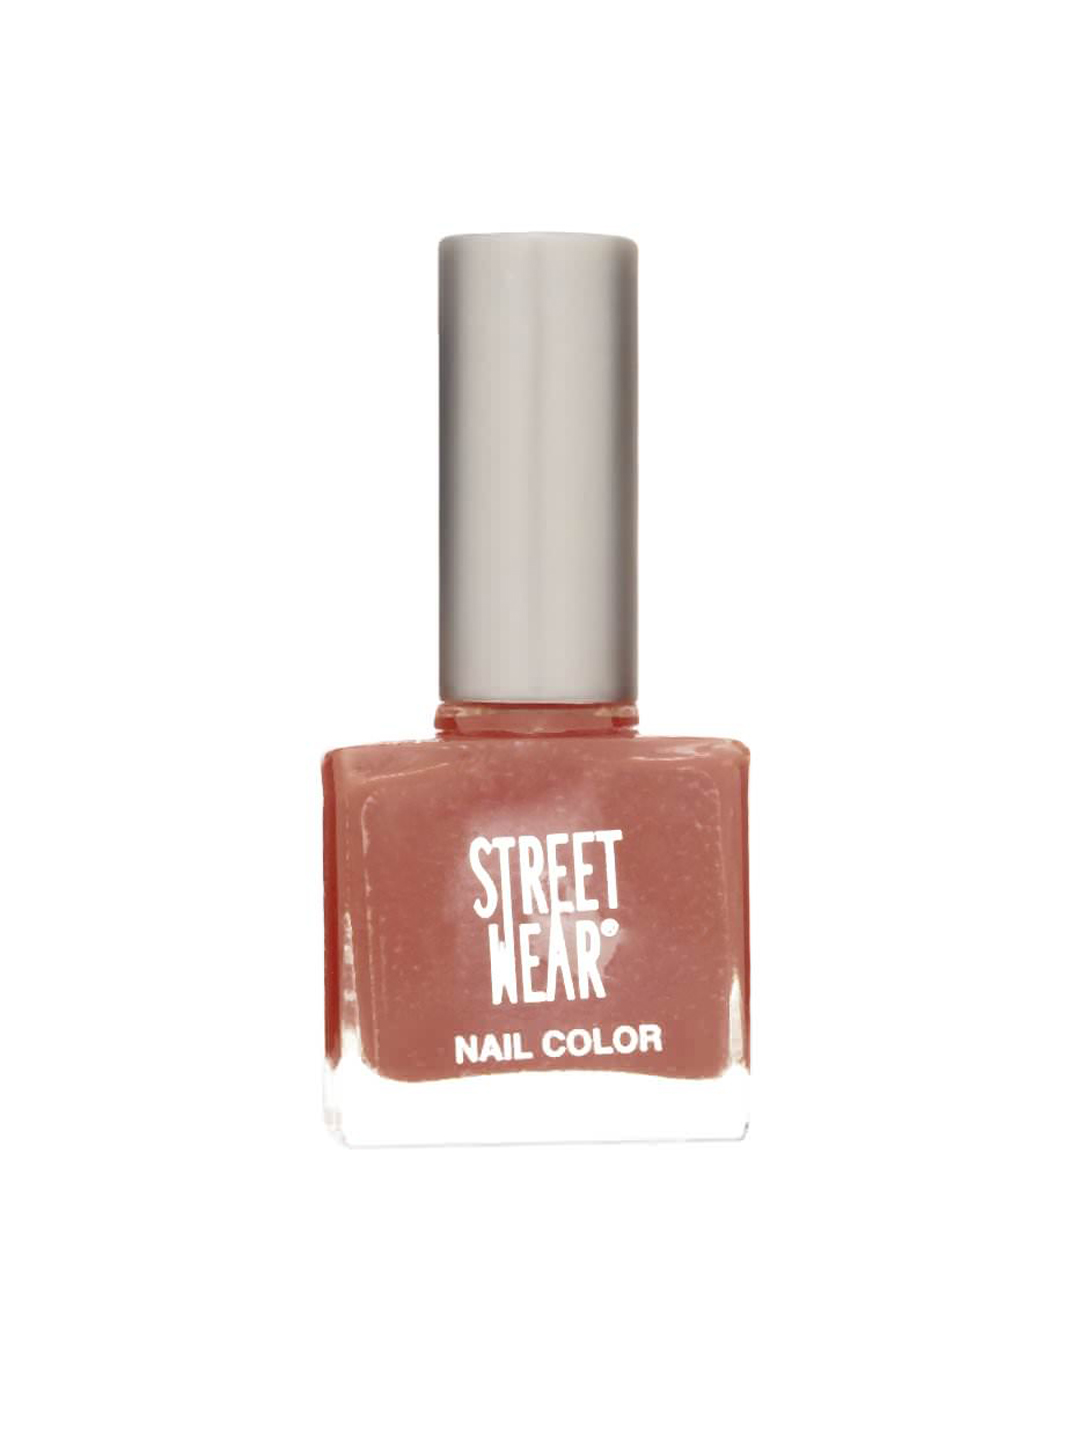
Streetwear Sand Stone Nail Polish 48
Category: Personal Care / Nails / Nail Polish
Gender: Women
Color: Orange
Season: Spring 2017
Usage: Casual